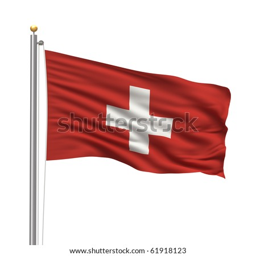
flag with flag pole waving in the wind over white background